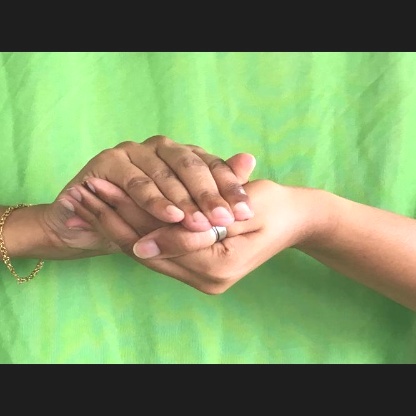
Mudra: Samputa